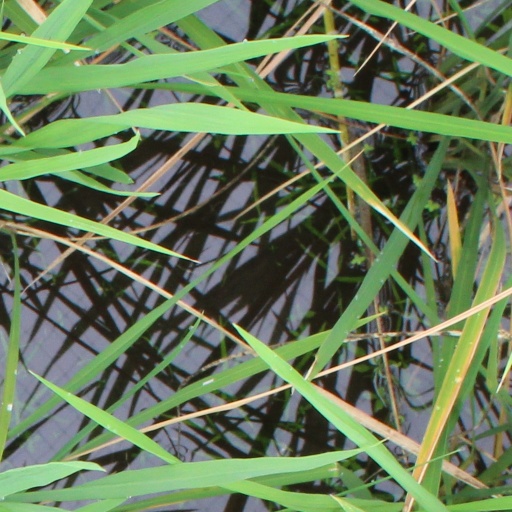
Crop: rice